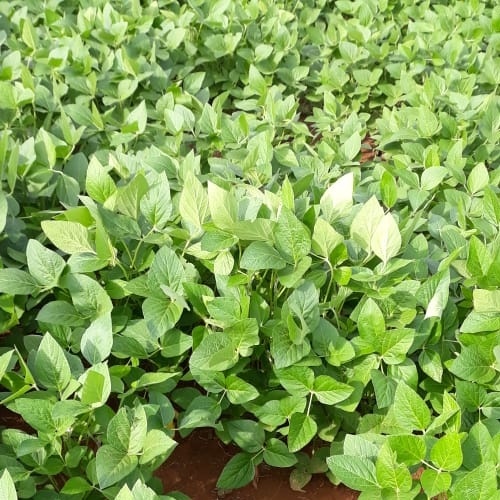
Label: Healthy